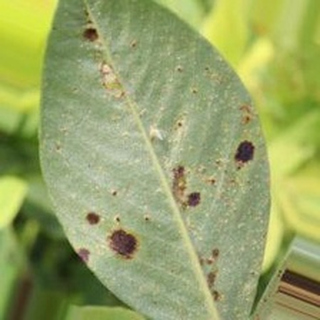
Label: groundnut_rust